Pedro José de Guerra

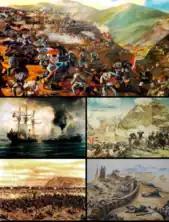
Scenes of the War of the Pacific.

On November 17, 1878, the government of La Paz ordered the prefect of the department of Cobija, Severino Zapata, to enforce the 10-cent tax established by the Law of February 14, 1878 in an attempt to counteract the serious economic crisis in Bolivia. This violated an agreement signed in 1873 with the "Compañía de Salitres y Ferrocarriles de Antofagasta", which stipulated that the company could not be taxed until twenty-five years after the signing of the treaty. Thus, originating the "casus belli" for Chile.